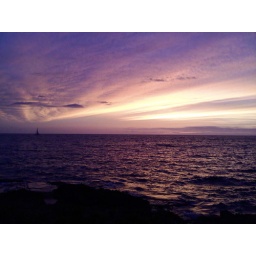
Sunset with sail boat in horizon, also on of my favorite pics